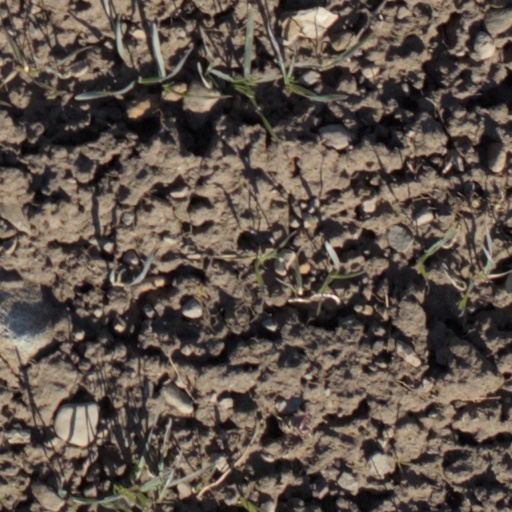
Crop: wheat